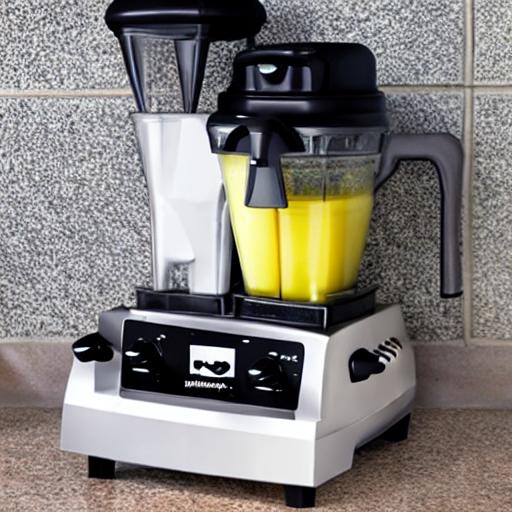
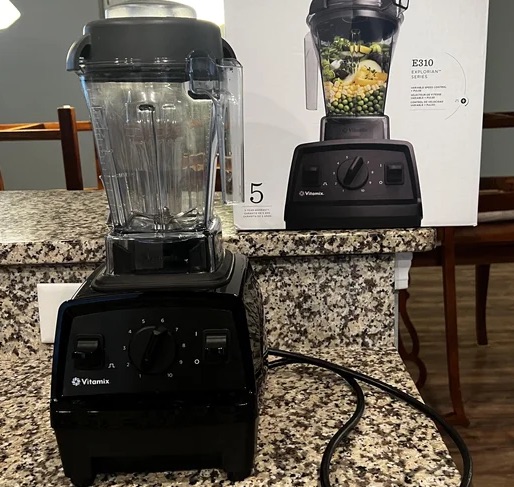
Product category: items_blender
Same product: no